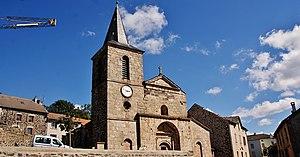
église St Nicolas
Freycenet-la-Tour est une commune française située dans le département de la Haute-Loire en région Auvergne-Rhône-Alpes.